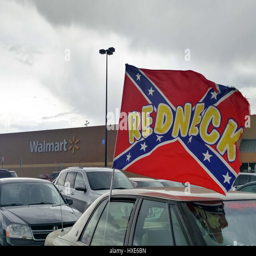
a confederate flag with the word written on it flies on a car parked in a parking lot